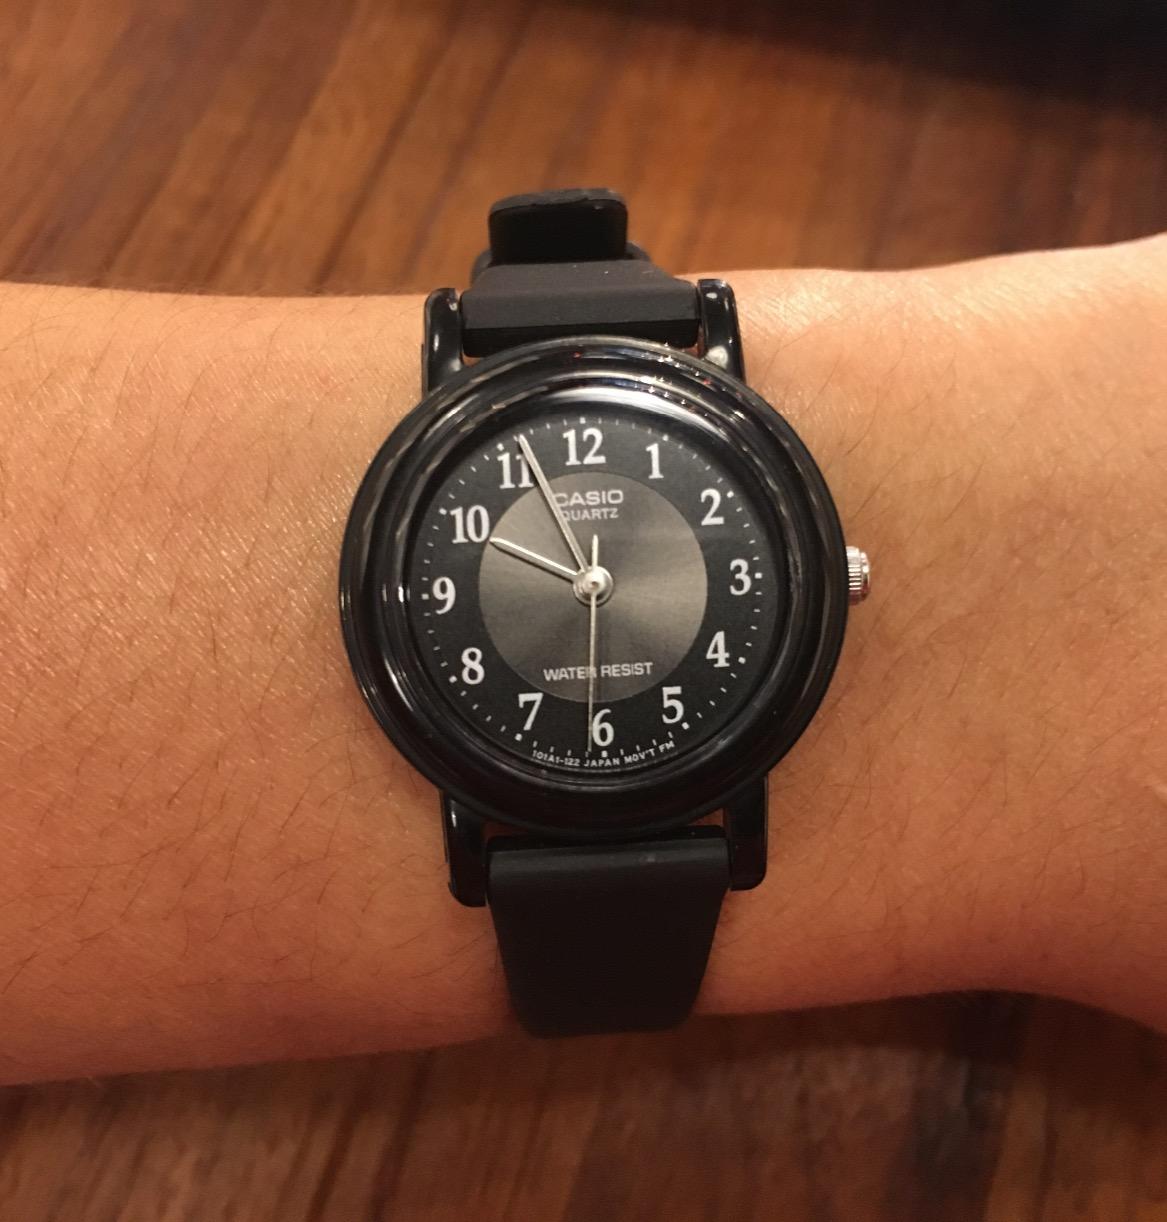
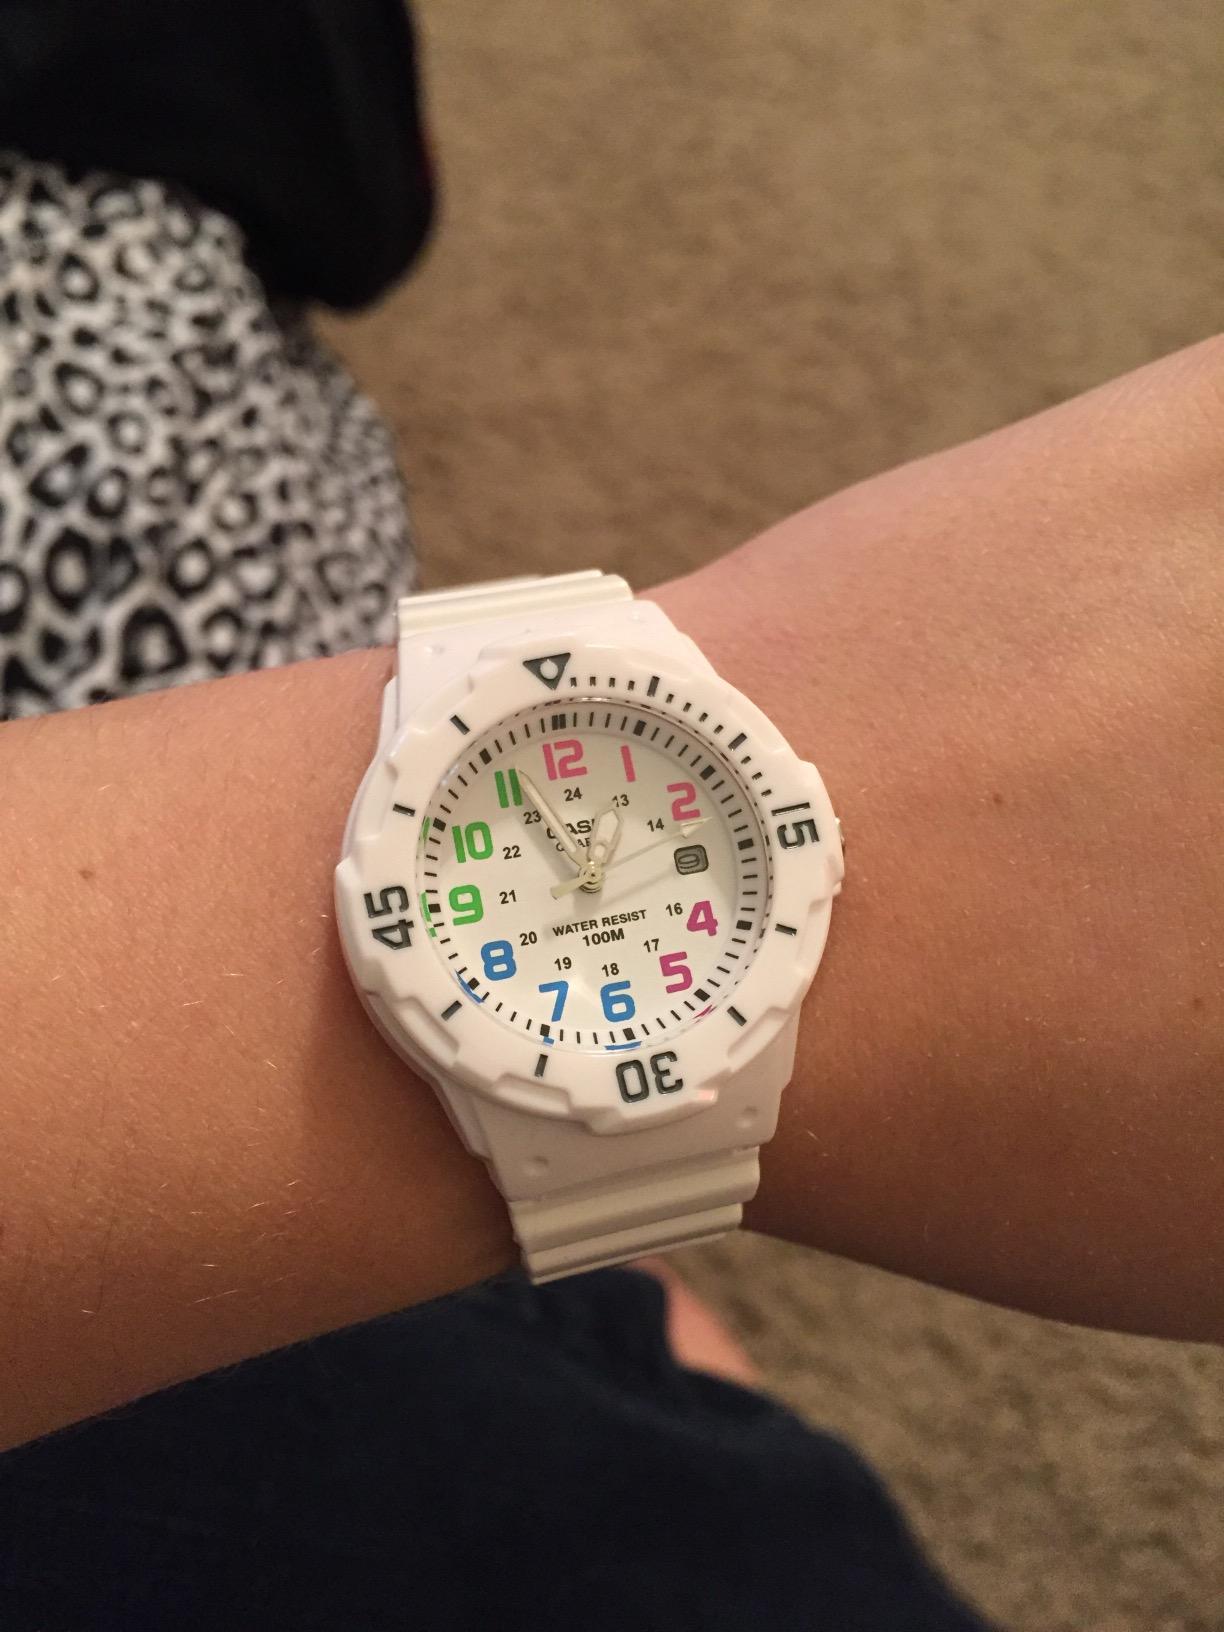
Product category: accessories_watch
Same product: no